Gary Mackay-Steven

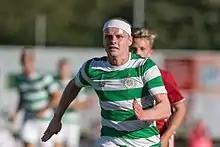
Mackay-Steven playing for Celtic in 2017

Gary Sean Mackay-Steven (born 31 August 1990) is a Scottish professional footballer who plays as a winger for Ross County.